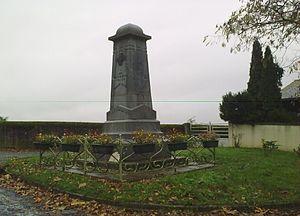
Coslédaà-Lube-Boast le 14 novembre 2010.
Coslédaà-Lube-Boast est une commune française, située dans le département des Pyrénées-Atlantiques en région Nouvelle-Aquitaine.